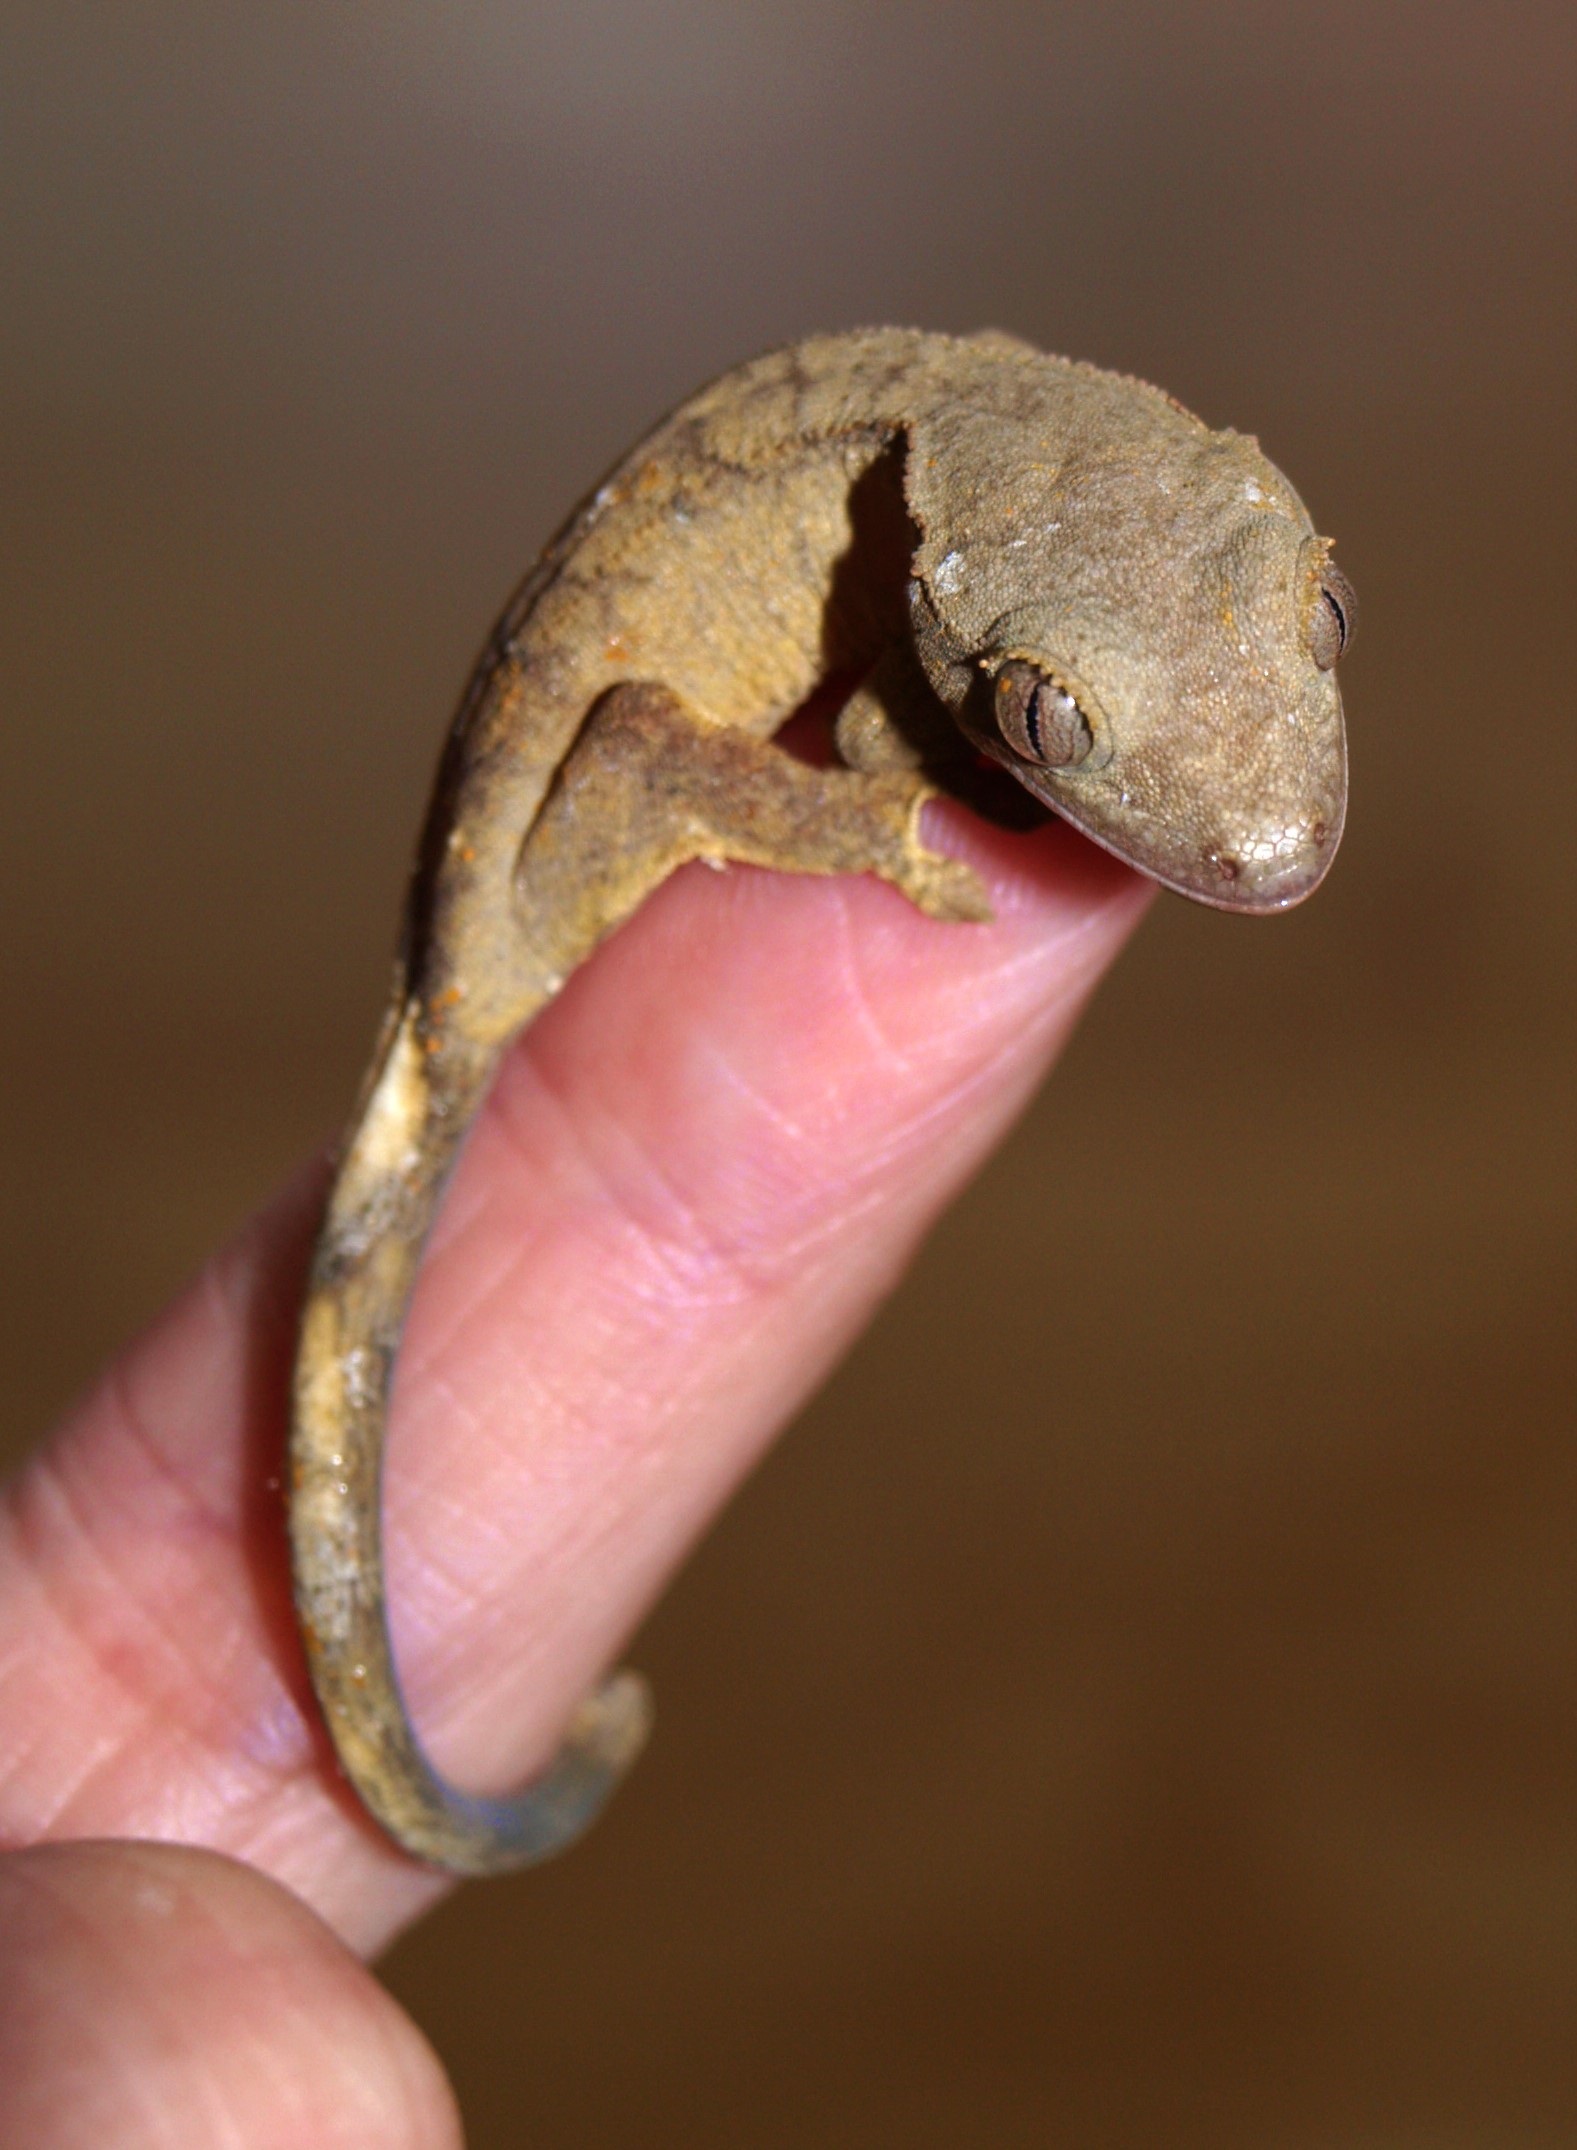
hand, finger, reptile, fauna, gecko, close up, snake, organ, macro photography, crown gecko, boa constrictor, scaled reptile, boas